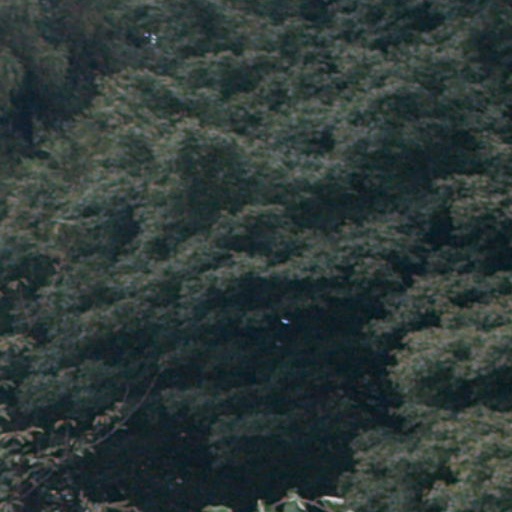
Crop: cassava